Sergius of Valaam

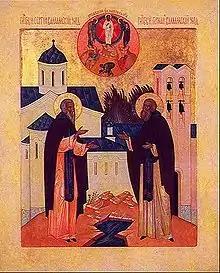
Sergius and Herman of Valaam on a 20th-century icon from New Valamo monastery

Sergius of Valaam was a Greek monk and wonderworker credited with bringing Orthodox Christianity to Karelian and Finnish people. Conflicting church traditions place him possibly as early as the 10th century or as late as the 14th. His feast day is celebrated on June 28.